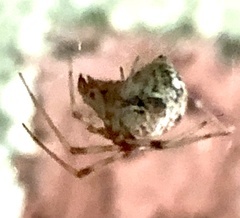
Species: Parasteatoda_tepidariorum